Jason Rogel

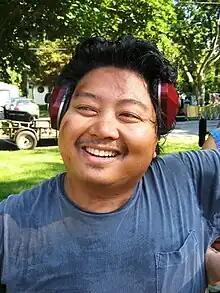
Rogel as Wayne Chung on the set of "Splinterheads" in 2008

Jason Rogel (born August 6, 1976) is an American actor. He recently played Sebastian on Season 2 of "Raven's Home." Rogel also starred as Ricky, the office gossip, on Freeform's "Kevin from Work," and as Larry in ABC Family's Christmas musical, "The Mistle-Tones." Also guest starring on Henry danger as Morgan Maykew.